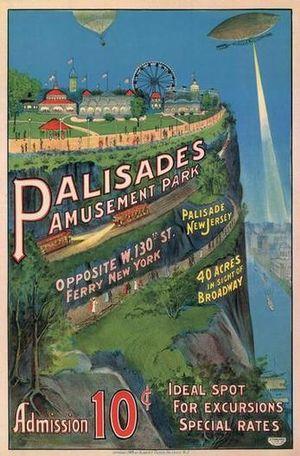
Palisades Amusement Park était un parc d'attractions situé sur les hauteurs des New Jersey Palisades dans le comté de Bergen, séparé de New York par le fleuve Hudson. Ouvert en 1898, il fonctionna jusqu'en 1971.
Palisades Amusement Park était un parc d'attractions situé sur les hauteurs des New Jersey Palisades dans le comté de Bergen, séparé de New York par le fleuve Hudson. Ouvert en 1898, il fonctionna jusqu'en 1971.